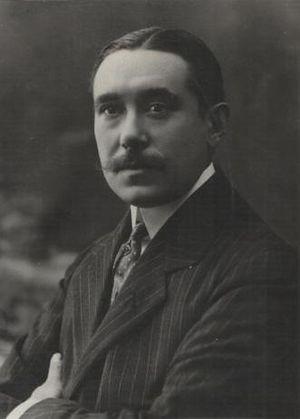
Joaquín Turina est un pianiste et compositeur de musique classique espagnol.
14 janvier : Le Docteur Fabricius de Charles Koechlin, créé à Bruxelles par l’INR, sous la direction de Franz André.